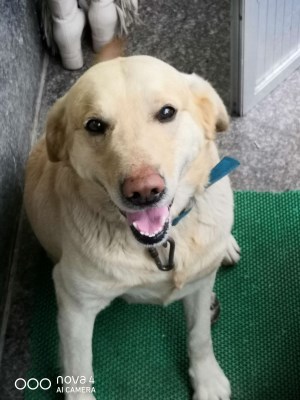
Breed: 3580-n000122-Labrador_retriever